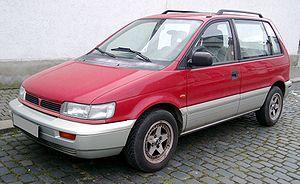
Le Mitsubishi RVR est une automobile produite par Mitsubishi Motors en trois générations de 1991 à 2002 et depuis 2010. Les deux premières générations sont des monospaces compacts à montants de portes arrière cachés dans les poignées, et la troisième est un crossover compact, version japonaise du Mitsubishi ASX.